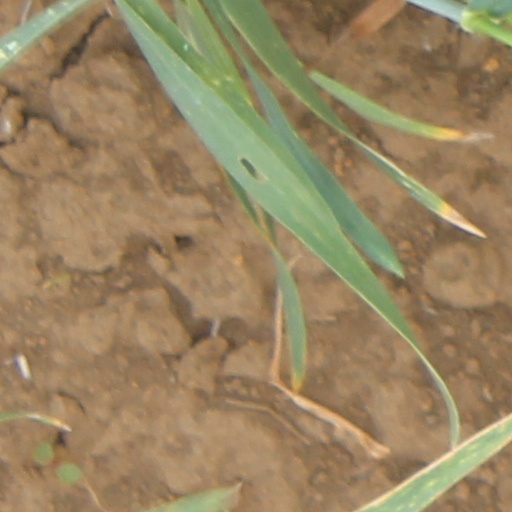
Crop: wheat